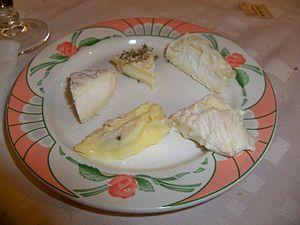
Variété de fromages de Banon (Alpes de Haute Provence, France)
Le plateau d'Albion est situé à cheval sur les trois départements du Vaucluse, de la Drôme et des Alpes-de-Haute-Provence. Il se subdivise administrativement en sept communes : Sault, Ferrassières, Aurel, Revest-du-Bion, Saint-Trinit, Saint-Christol, Simiane-la-Rotonde.